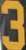
Number: 3